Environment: lab
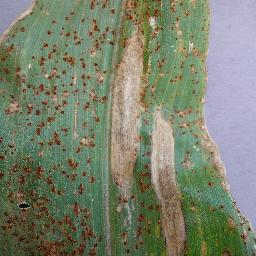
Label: northern_corn_leaf_blight